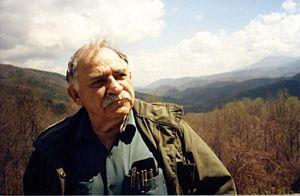
Murray Bookchin, né le 14 janvier 1921 et mort le 30 juillet 2006, est un militant et essayiste écologiste libertaire américain. Il est considéré aux États-Unis comme l'un des penseurs marquants de la Nouvelle gauche.